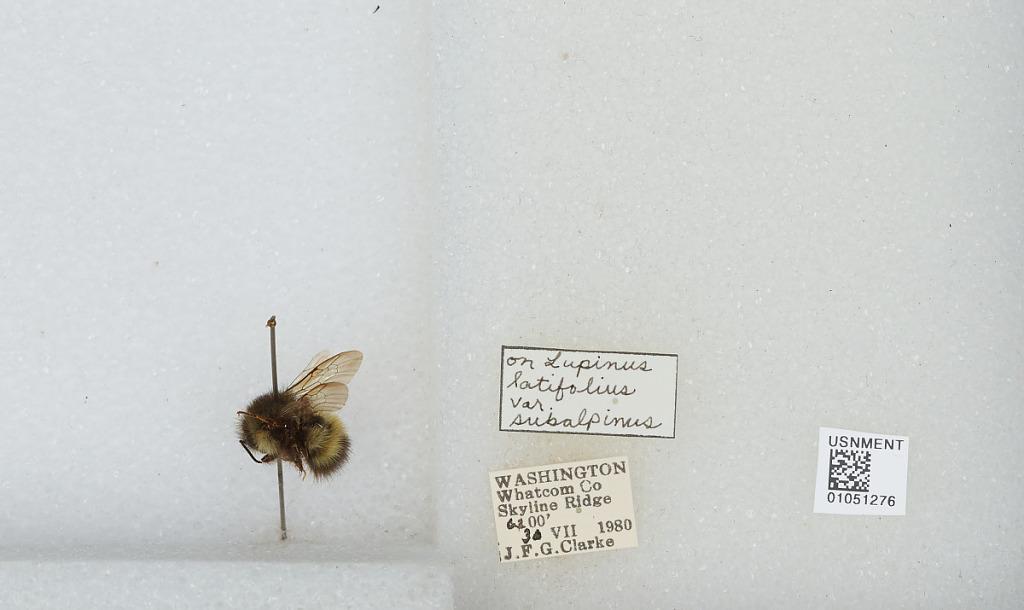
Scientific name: Bombus sp.
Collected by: J. Clarke
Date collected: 1980-7-30
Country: United States
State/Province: Washington
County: Whatcom
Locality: Skyline Ridge
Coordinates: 48.8592, -121.843